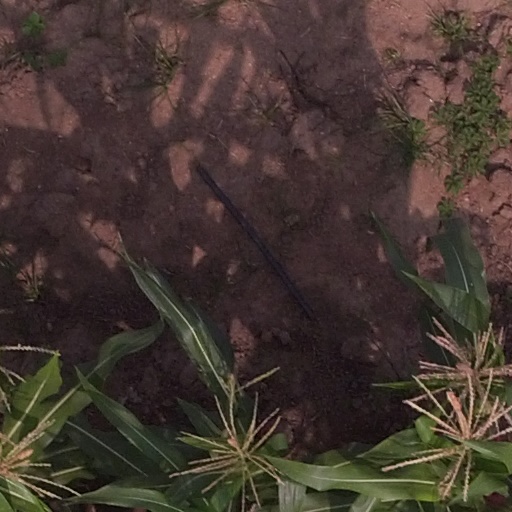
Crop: maize; corn